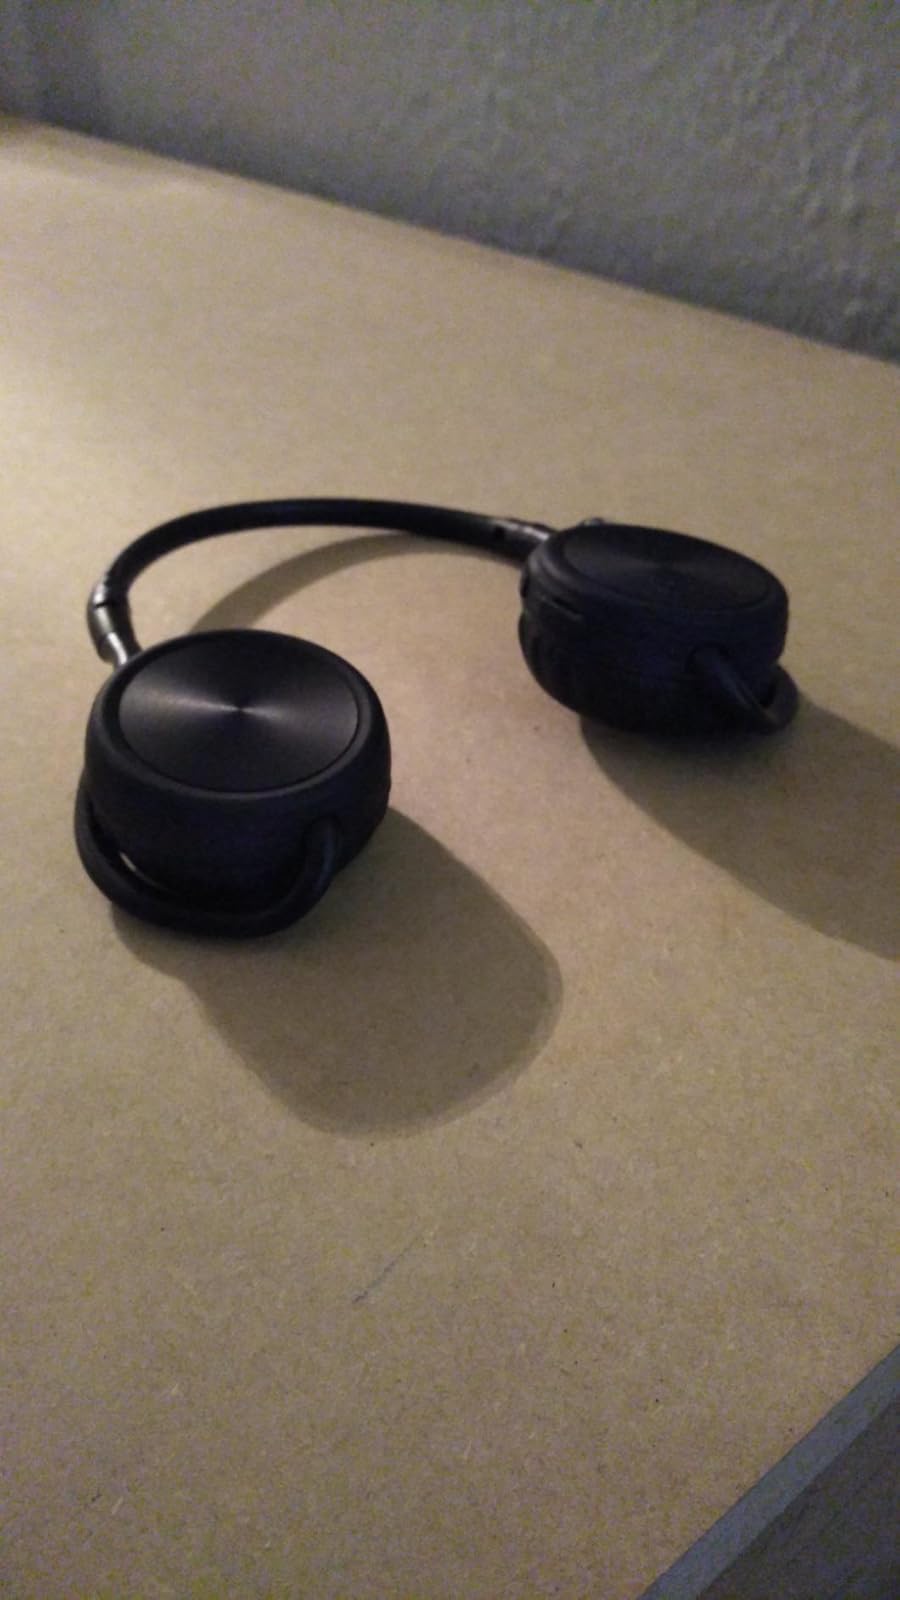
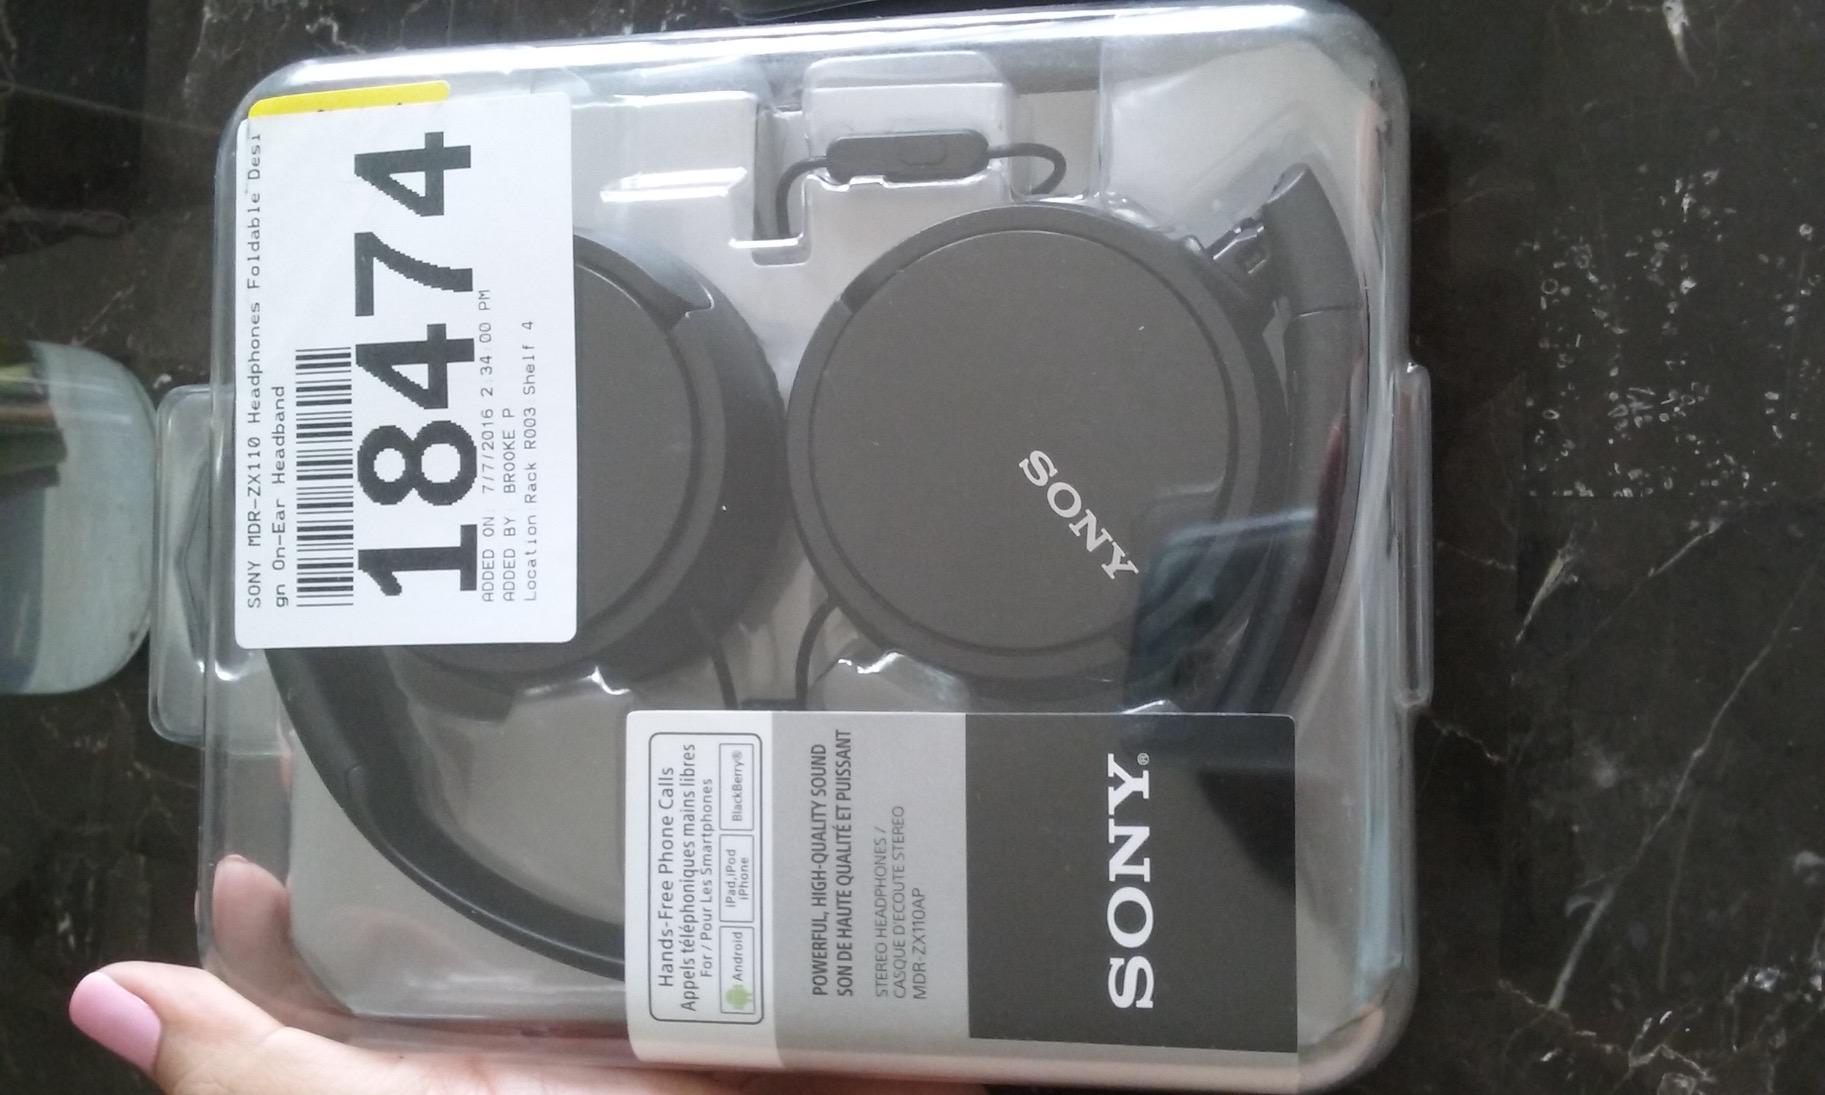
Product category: headphones
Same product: no